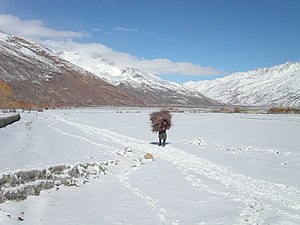
Wakhan-korridoren / Befolkning
En wakhibonde samler brænde i den snedækkede Wakhan-korridor
Wakhan-korridoren er en lang og smal landkorridor som udgør Afghanistans østligste yderpunkt i Pamirbjergene. Den er omtrent 210 km lang og mellem 20 og 60 km bred. Den er opkaldt efter Wakhan-regionen i den afghanske provins Badakhshan. Oprettelsen af korridoren, som forbinder Afghanistan med Kina i øst og skiller Tadsjikistan i syd fra Pakistan i nord, var et politisk resultat af The Great Game. Den anglo-russiske grænsekommission af 1895-1896 afgrænsede området som en bufferzone mellem Britisk Indien og det russiske Central-Asien. Wakhan-korridoren var en gang en del af Silkevejen, og har været lukket for grænsetrafik i næsten 100 år på grund af politiske årsager.